Anita Rachvelishvili

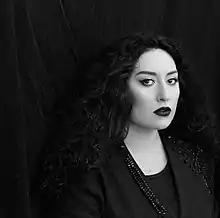
Rachvelishvili in 2019

Anita Rachvelishvili (ra-tch—veli-shvili; born 1984 in Tbilisi) is a Georgian operatic mezzo-soprano. She is especially known for singing Verdi; conductor Riccardo Muti said in 2018: "She is without doubt the best Verdi mezzo-soprano today on the planet. Without. Doubt." She is also well known for singing Bizet's "Carmen". "Opera News" magazine has stated that "Rachvelishvili is a unique dramatic presence. Her dark, smoldering eyes and cascading black curls are striking, but what is unusual is the juxtaposition of fiery surface and an inward-focused quality, seeming to draw power from some secret space."